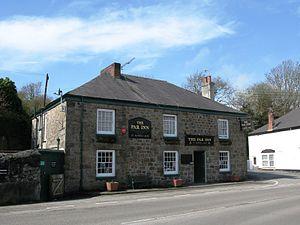
Par est un village et port de pêche sur la côte sud des Cornouailles, en Angleterre du Sud-Ouest au Royaume-Uni.